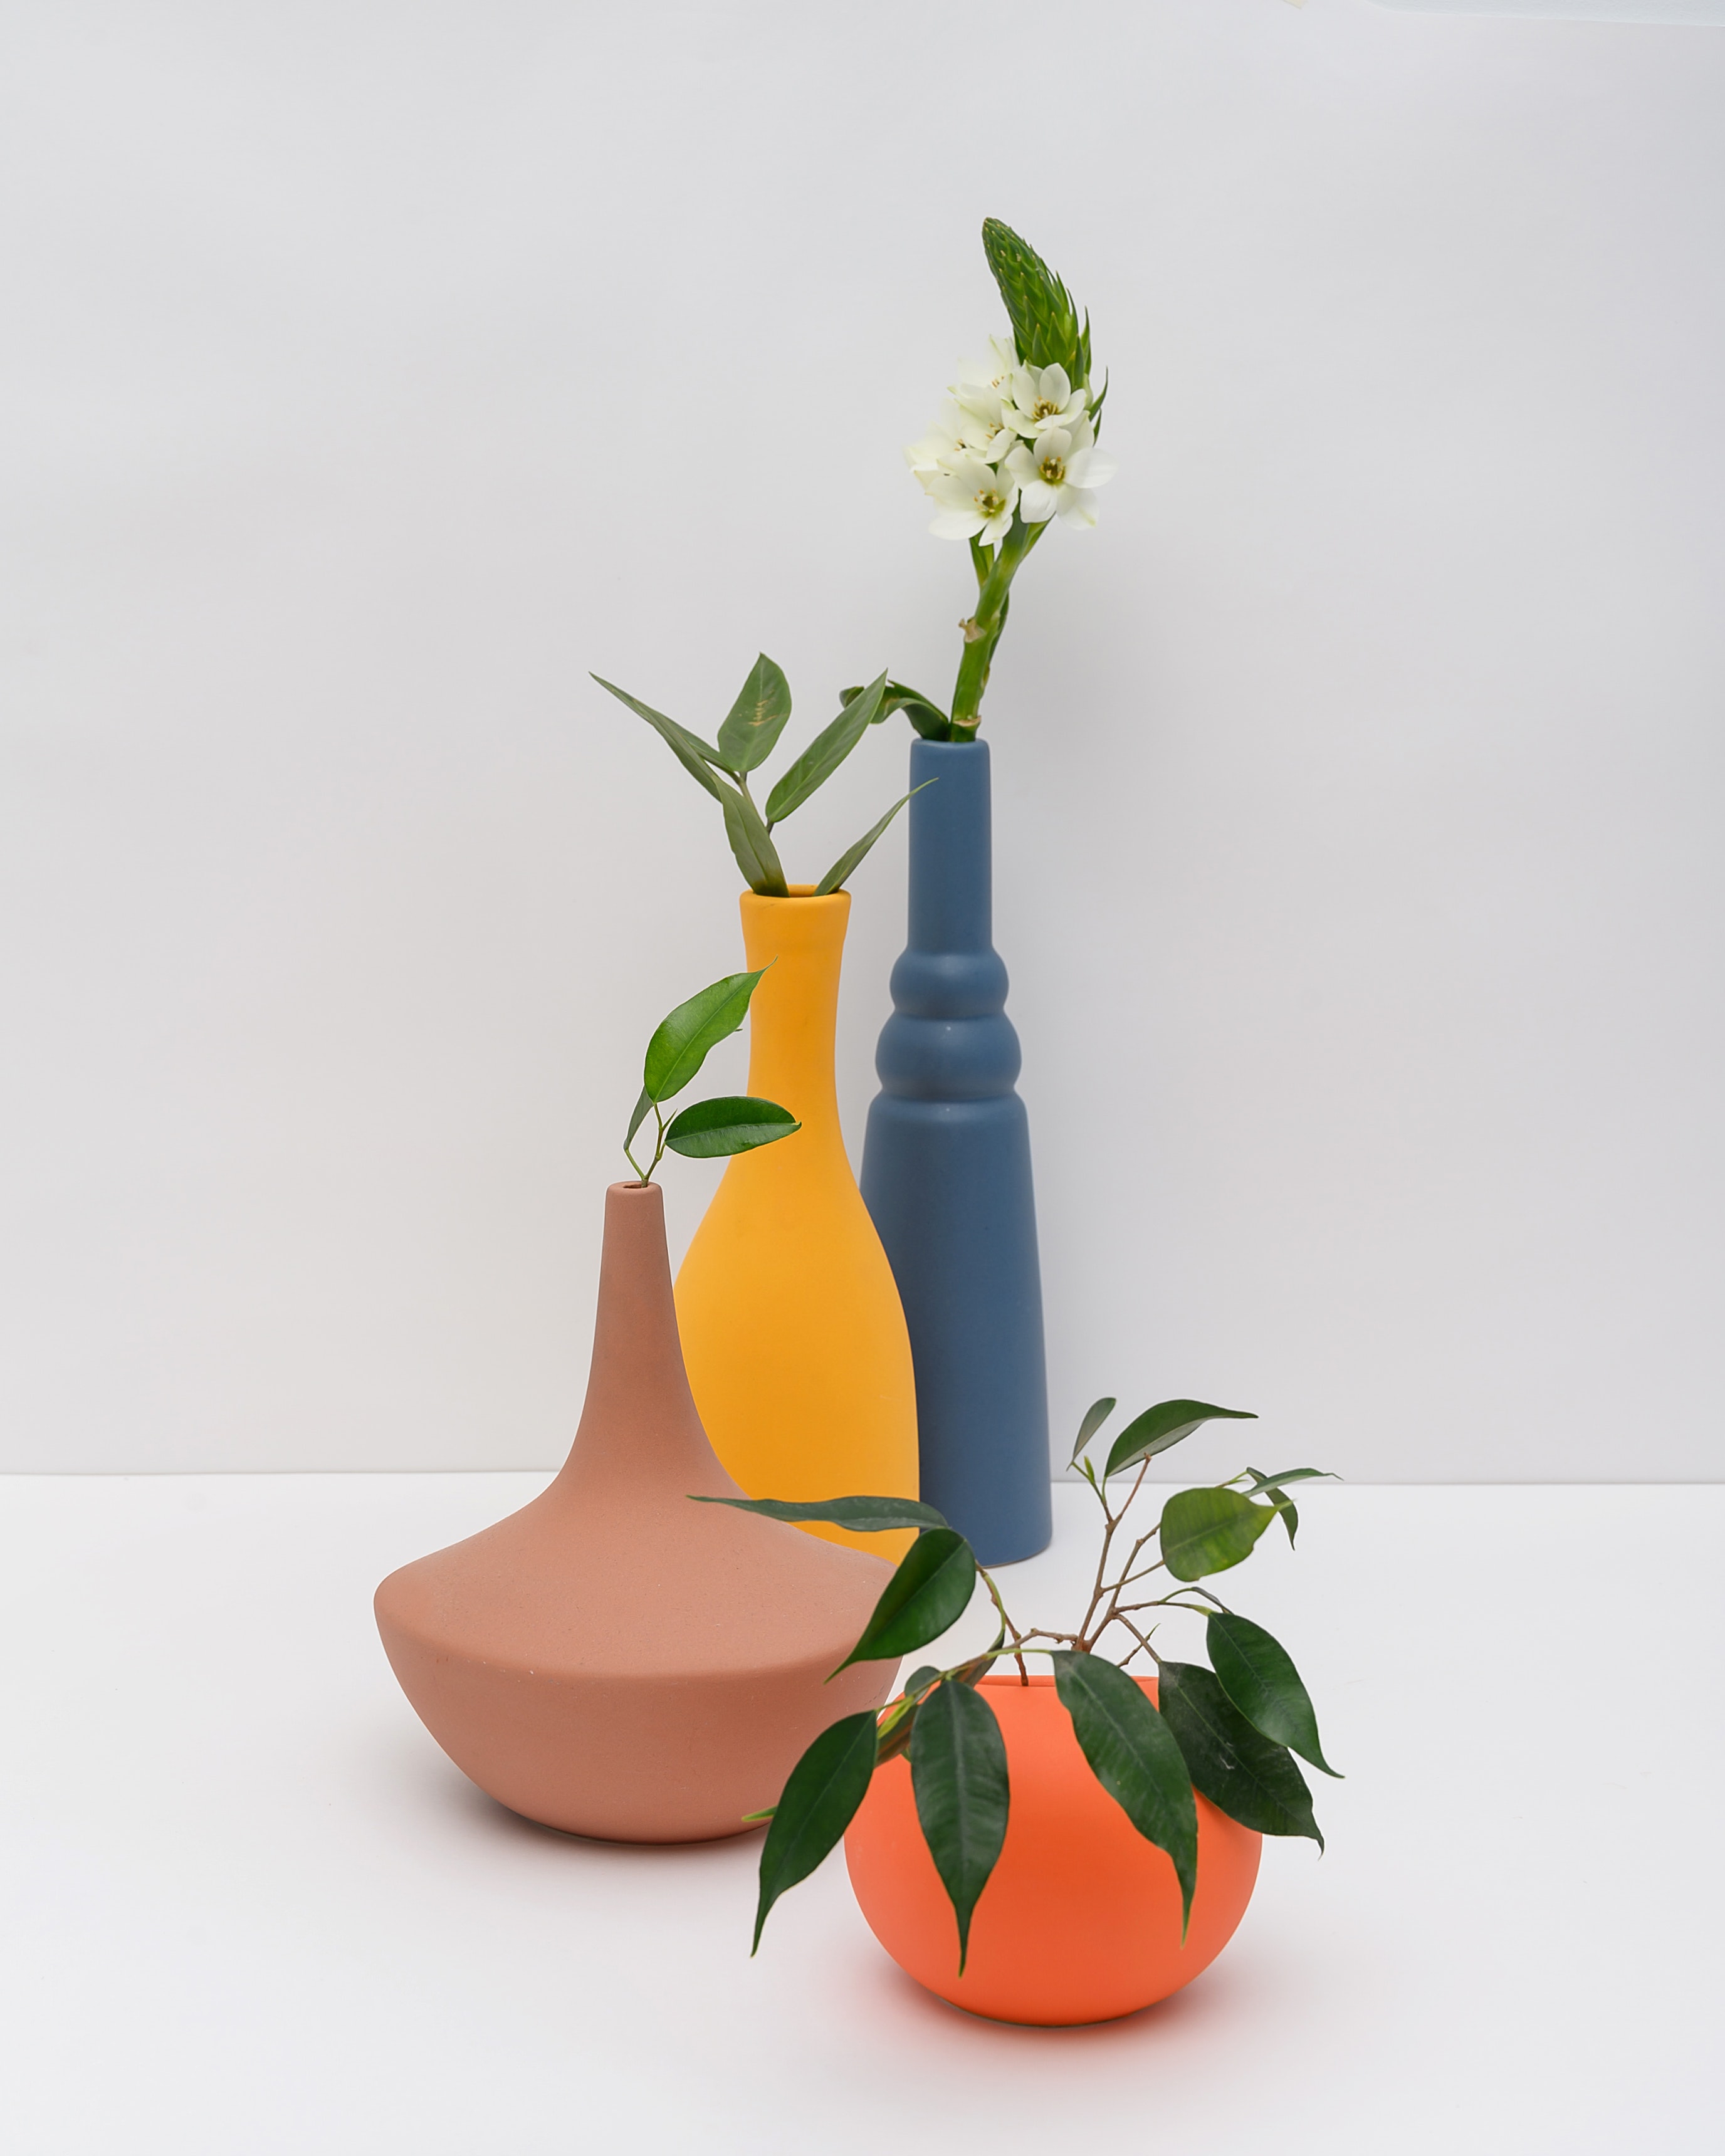
art, plant, flowerpot, houseplant, terrestrial plant, flowering plant, twig, natural foods, illustration, vegetable, artifact, floral design, produce, still life photography, herb, painting, peach, vase, pottery, still life, artwork, plant stem, interior design, table, flower arranging, clementine, human leg, drawing, cut flowers, nightshade family, anthurium